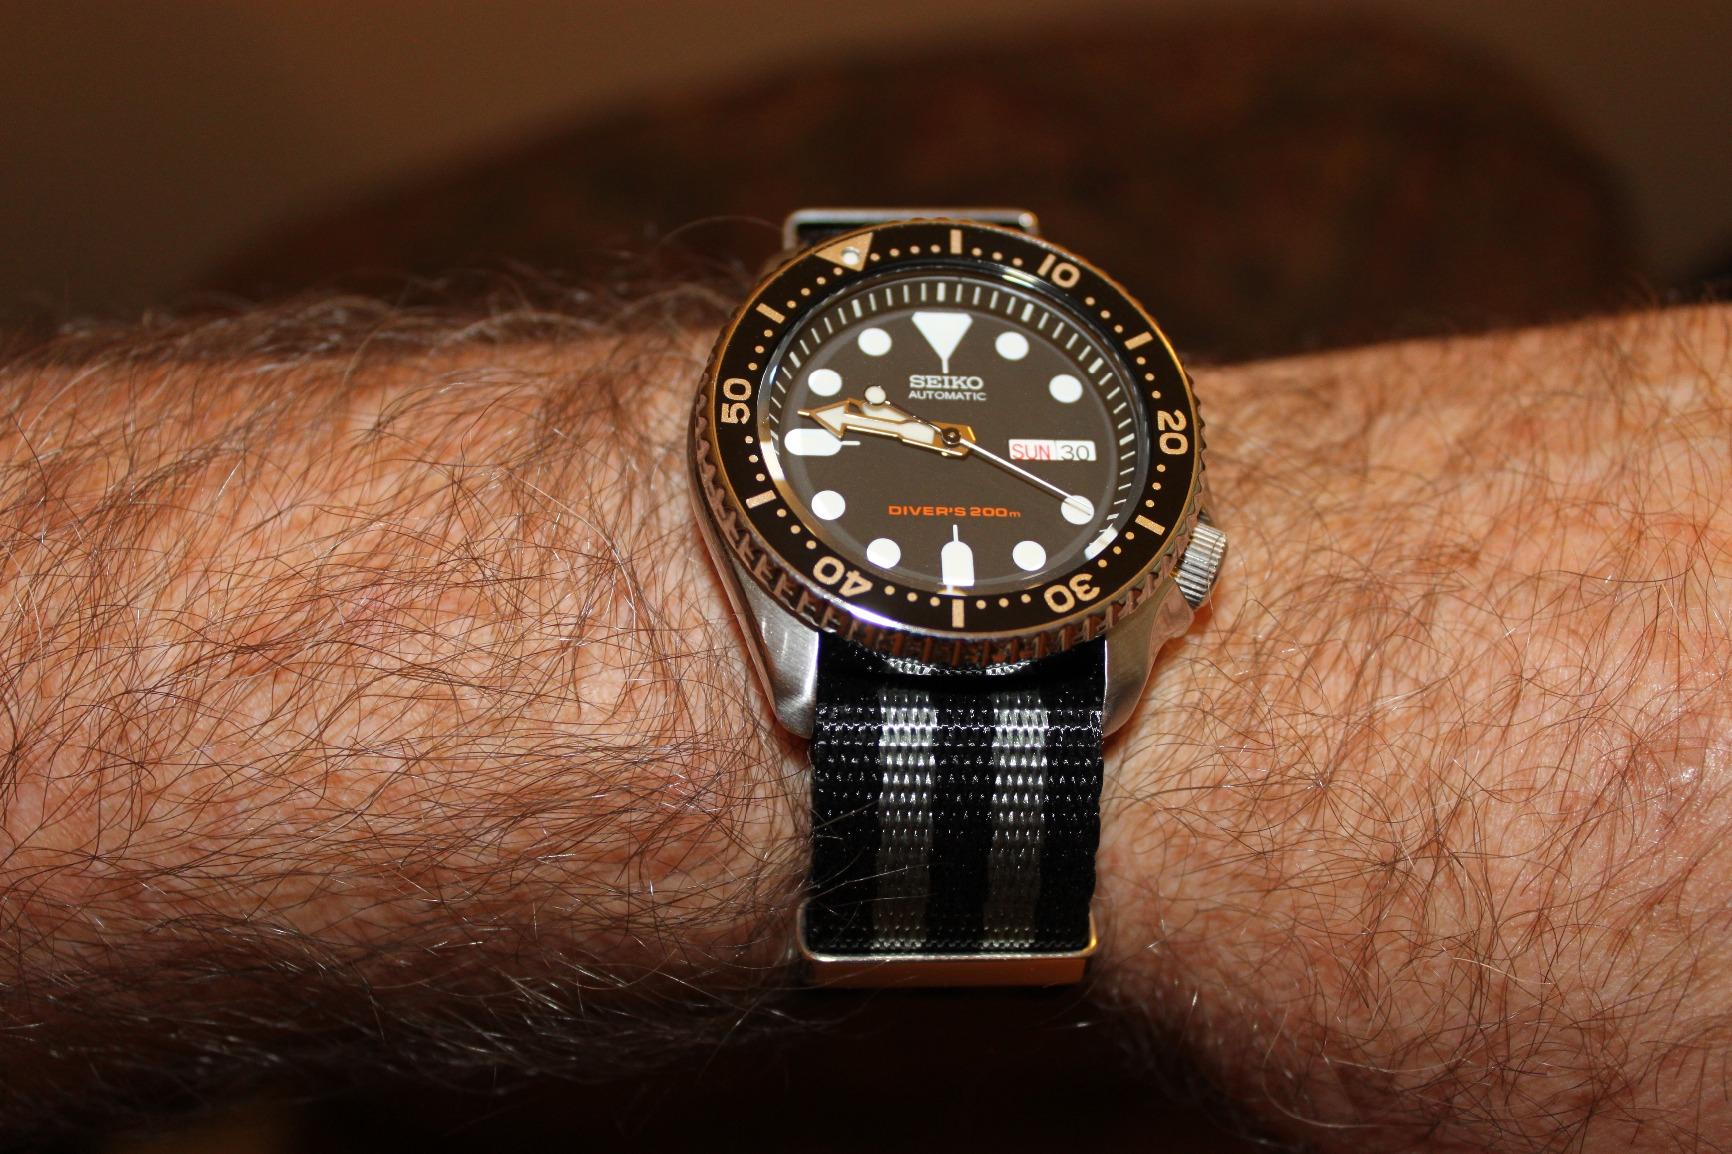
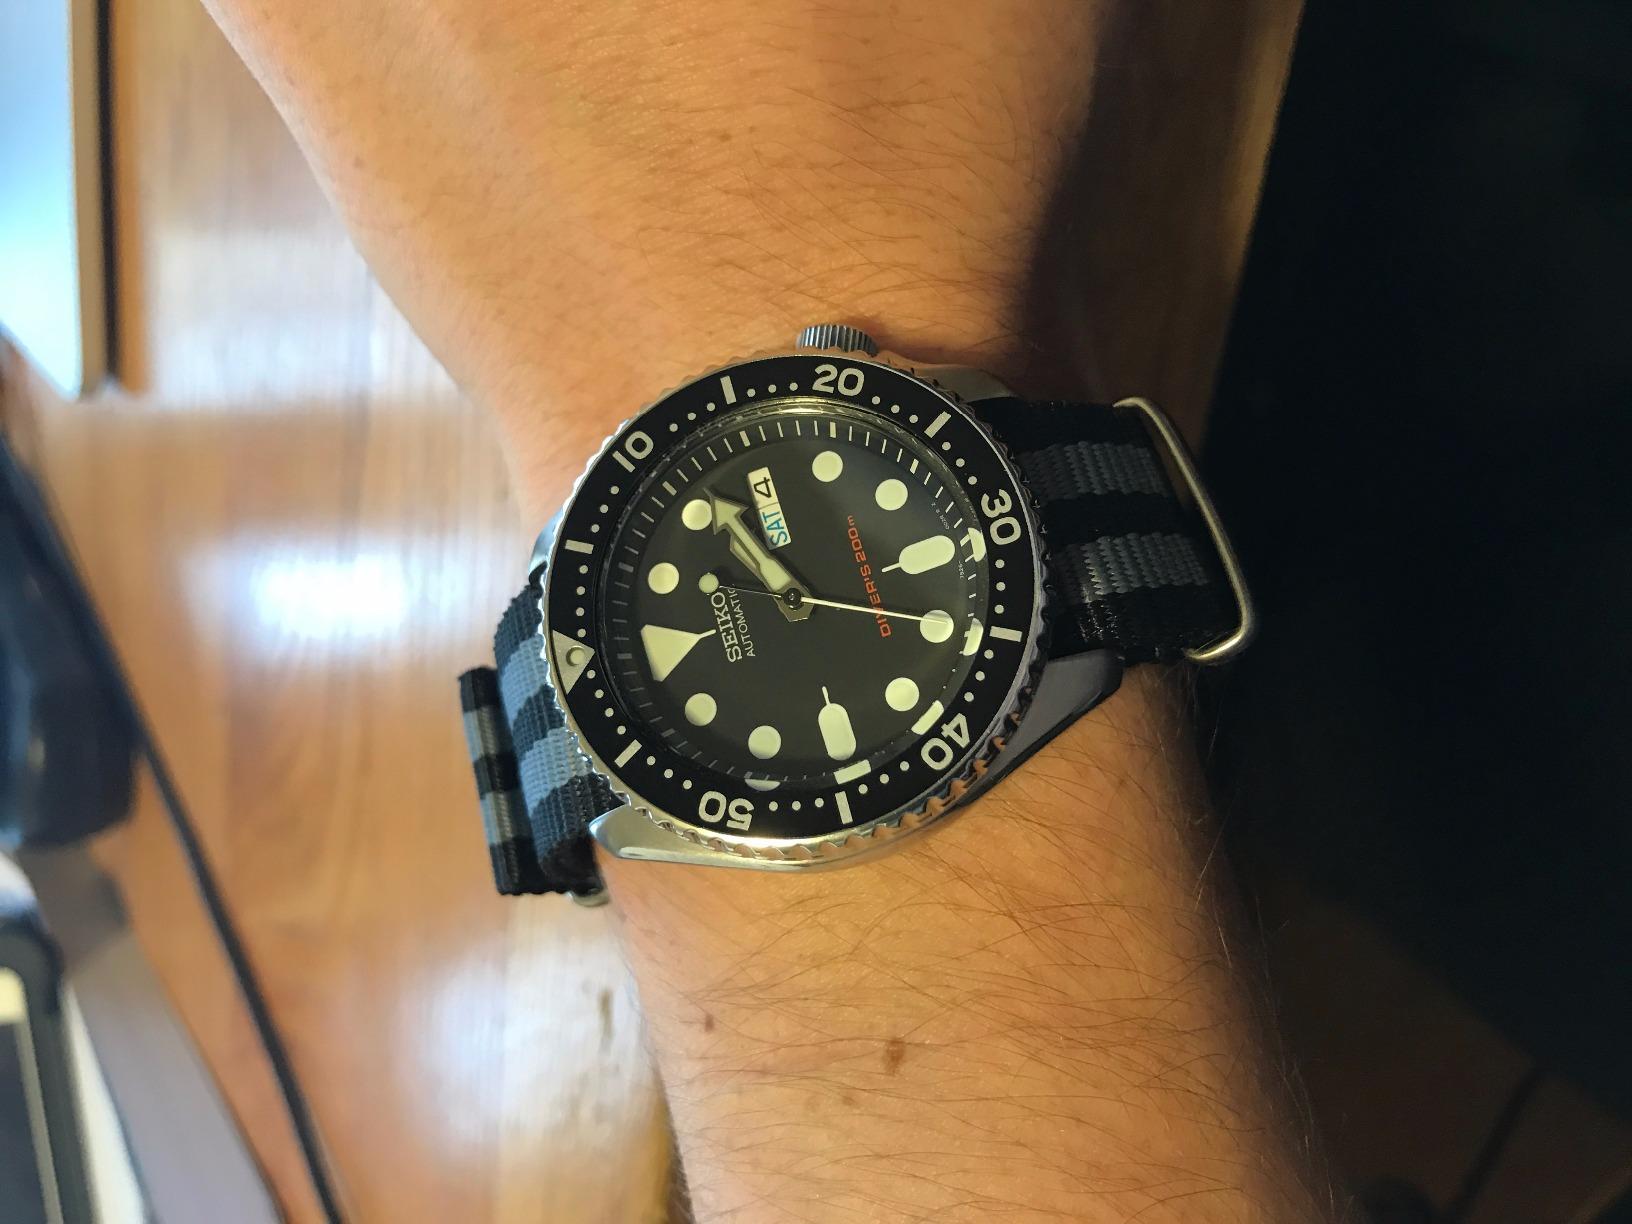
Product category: accessories_watch
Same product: yes